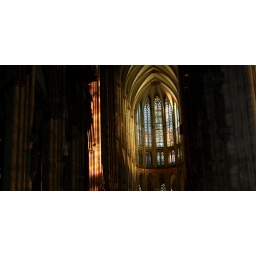
Light falling in from a stained glass window in the Cologne cathedral in Koln, Germany